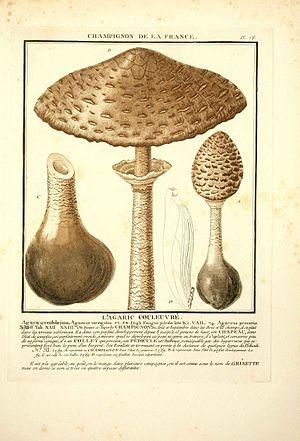
BULLIARD, Pierre, lepiote élevee (coulemelle) ou grisette
Macrolepiota procera, la lépiote élevée, appelée aussi communément coulemelle, est une espèce de champignons basidiomycètes comestibles de la famille des Agaricacées et du genre Macrolepiota. Une fois son chapeau ouvert, elle ressemble à une ombrelle. Elle est assez commune sur les sols bien drainés. On peut la trouver solitaire, grégaire ou encore en rond de sorcière dans les pâturages et aussi dans les bois. Globalement, elle est très répandue dans les régions tempérées. Elle peut être confondue avec son sosie tropical à lames vertes, la très toxique lépiote de Morgan, mais aussi avec quelques espèces plus petites et toxiques.